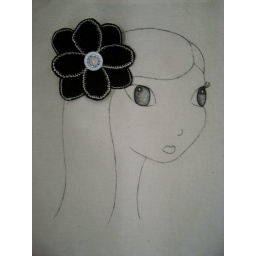
Drawn girl with fabric and button flower in her hair